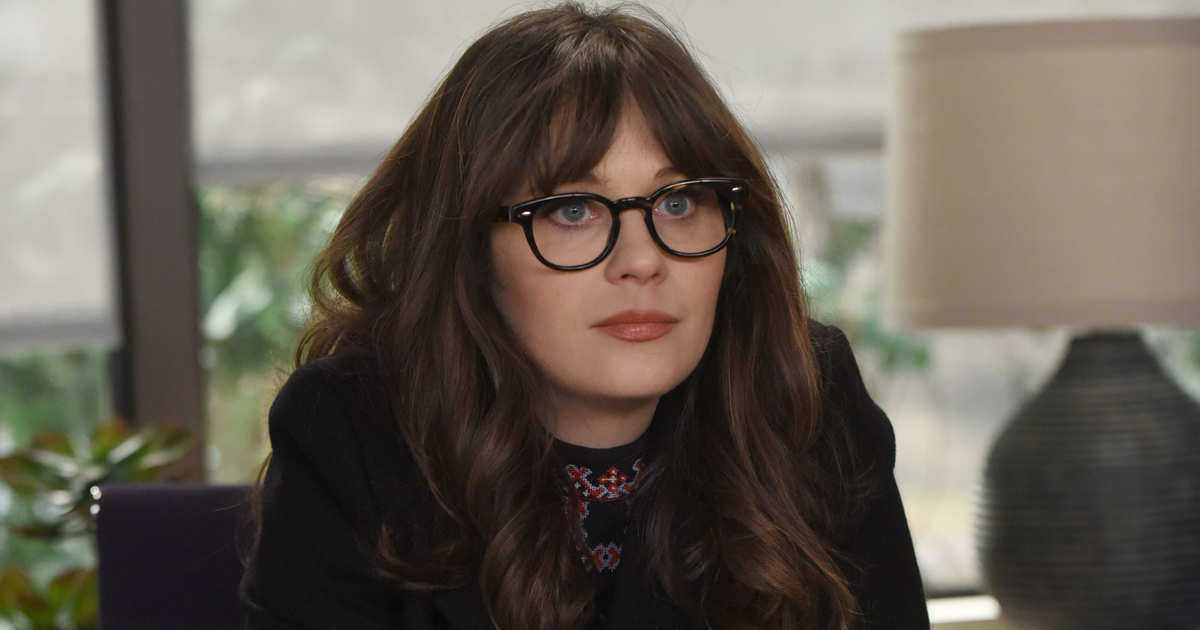
Gender: women